Ancestral houses of the Philippines

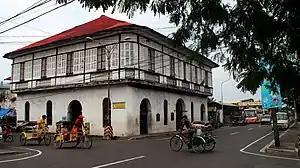
Pedicabs or pedal cabs crossing a street near Manalang Gloria Ancestral House

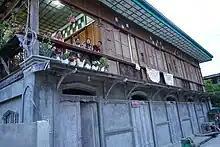
Oldest existing and the biggest house in San Pascual, Masbate

Mariano Crisostomo, Calle Estrella, Malolos, Bulacan Don Mariano is uncle of Marcelo H.Del Pilar